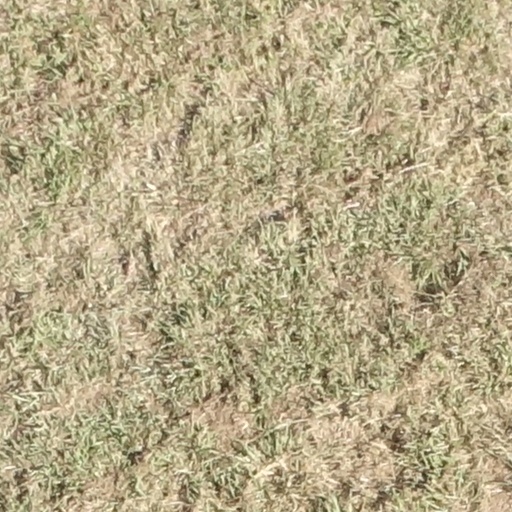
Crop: sorghum